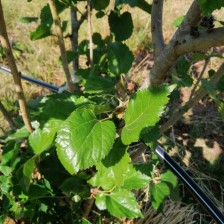
Variety: Buriram60